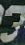
Number: 3